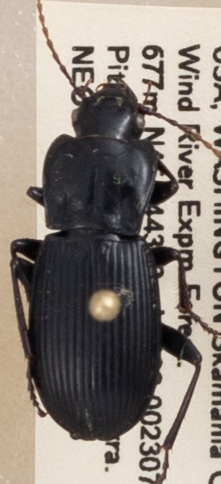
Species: Pterostichus herculaneus
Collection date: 2019-06-18
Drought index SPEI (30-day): -0.932
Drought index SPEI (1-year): -2.09
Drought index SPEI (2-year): -2.09